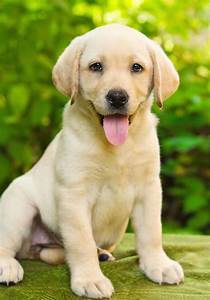
Label: cane